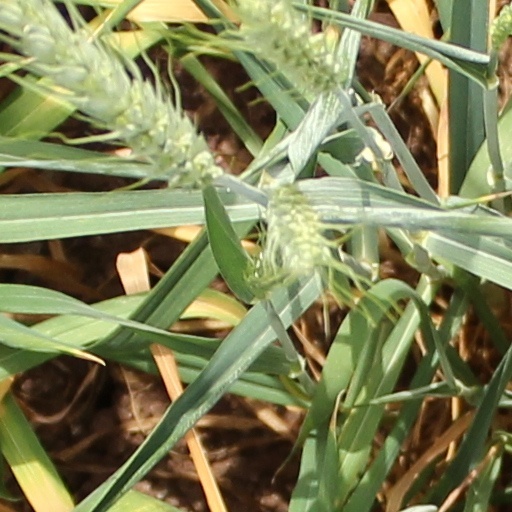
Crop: wheat